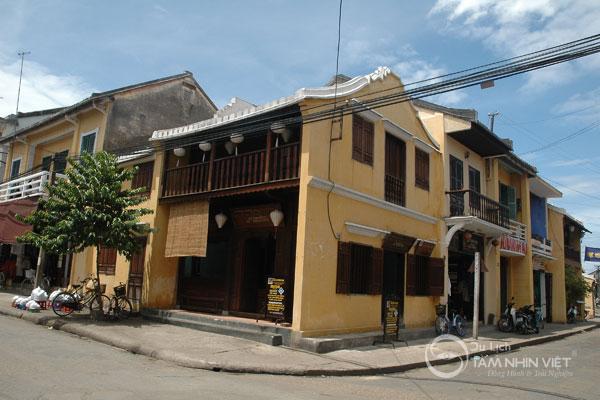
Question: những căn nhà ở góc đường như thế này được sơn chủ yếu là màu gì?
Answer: màu vàng